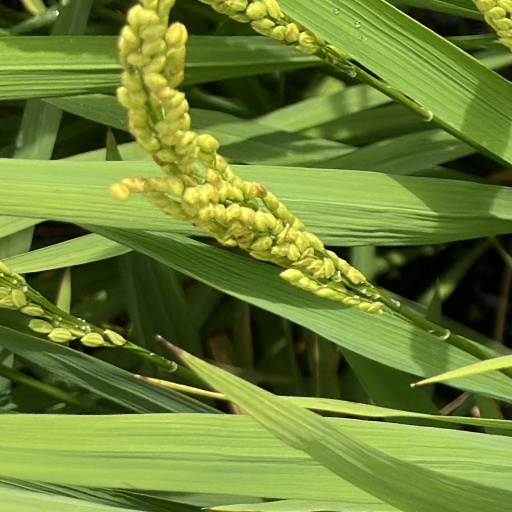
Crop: rice